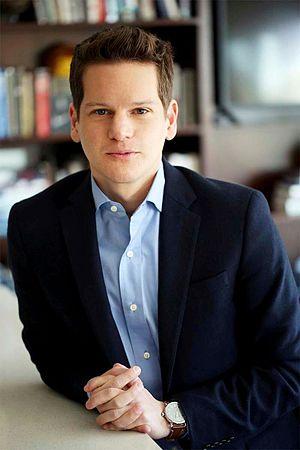
Graham Moore est un scénariste et écrivain américain.